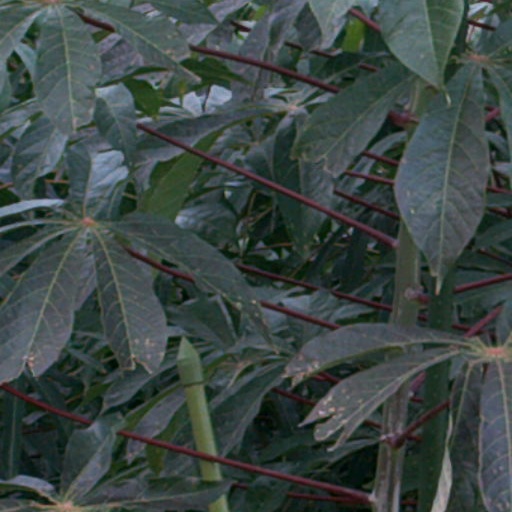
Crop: cassava